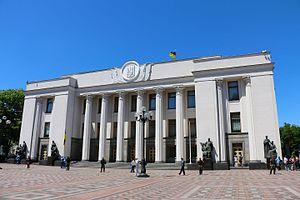
La Rada d'Ukraine ou Rada suprême d'Ukraine est le parlement monocaméral d'Ukraine.
Kiev est la capitale et la plus grande ville d'Ukraine. C'est aussi le chef-lieu de l'oblast de Kiev et l'une des plus anciennes villes de Ruthénie. Elle comptait 2 887 974 habitants en 2015.